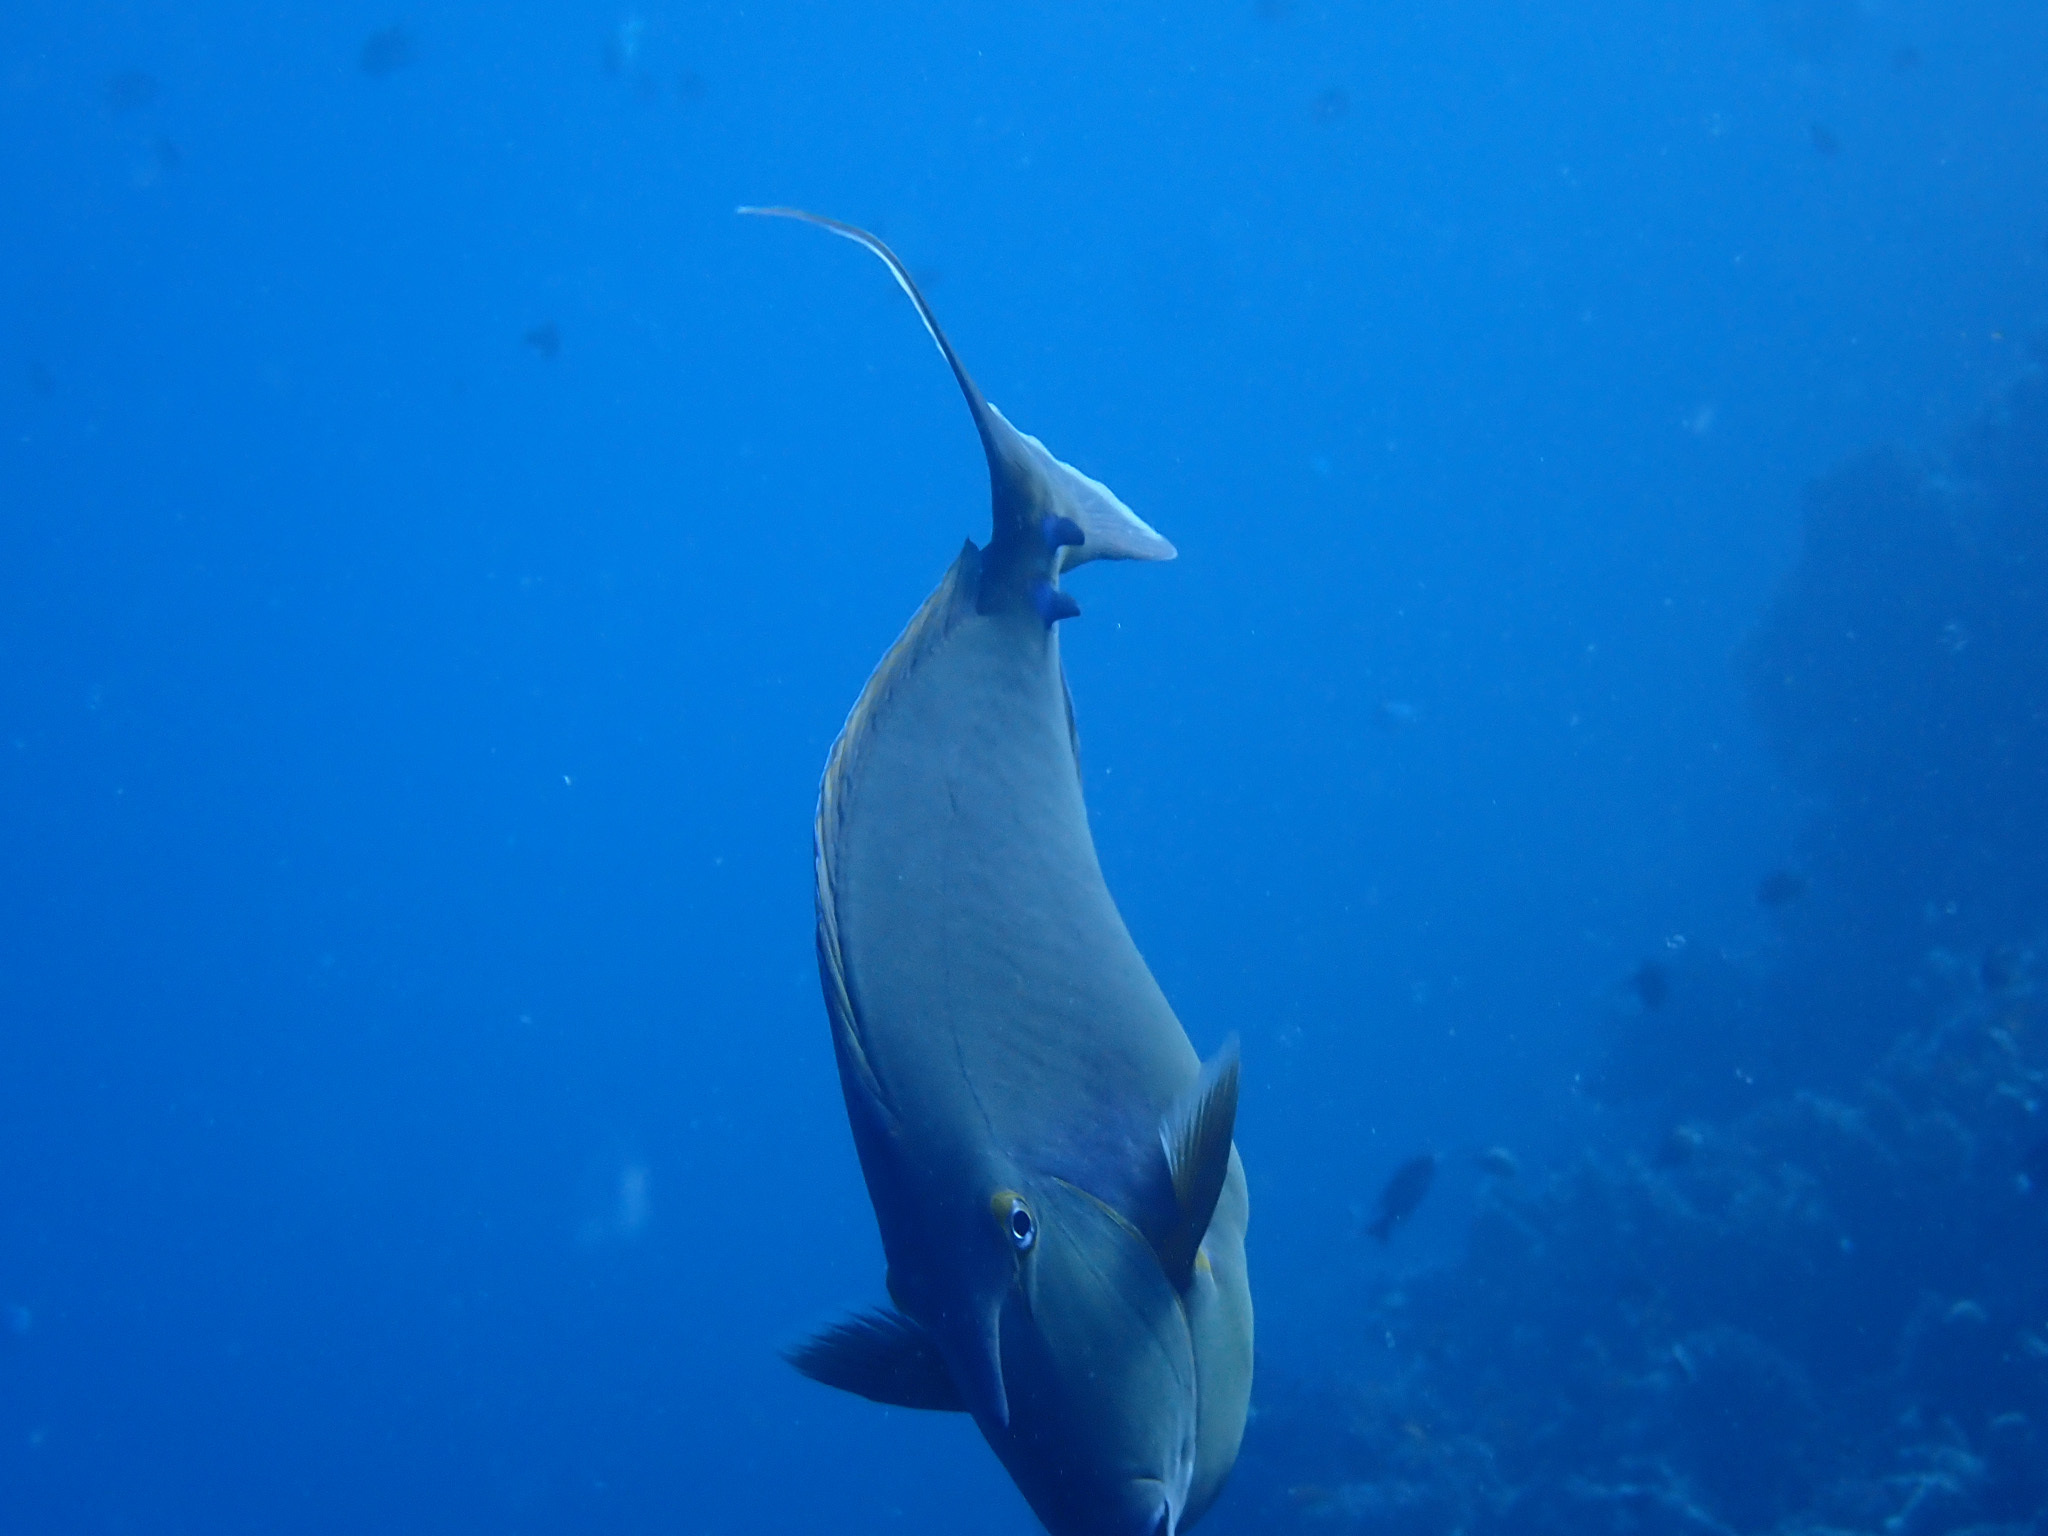
Naso unicornis (Bluespine Unicornfish)